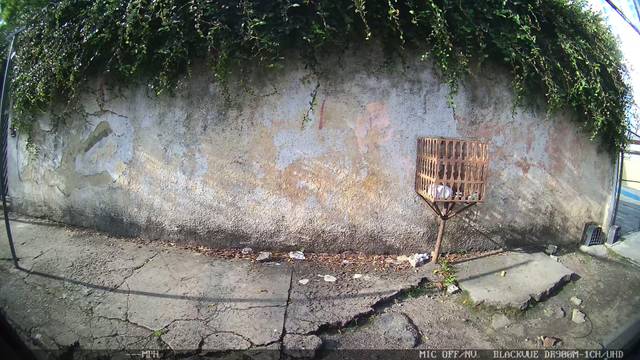
Region: Brazil
Coordinates: -3.115, -60.011